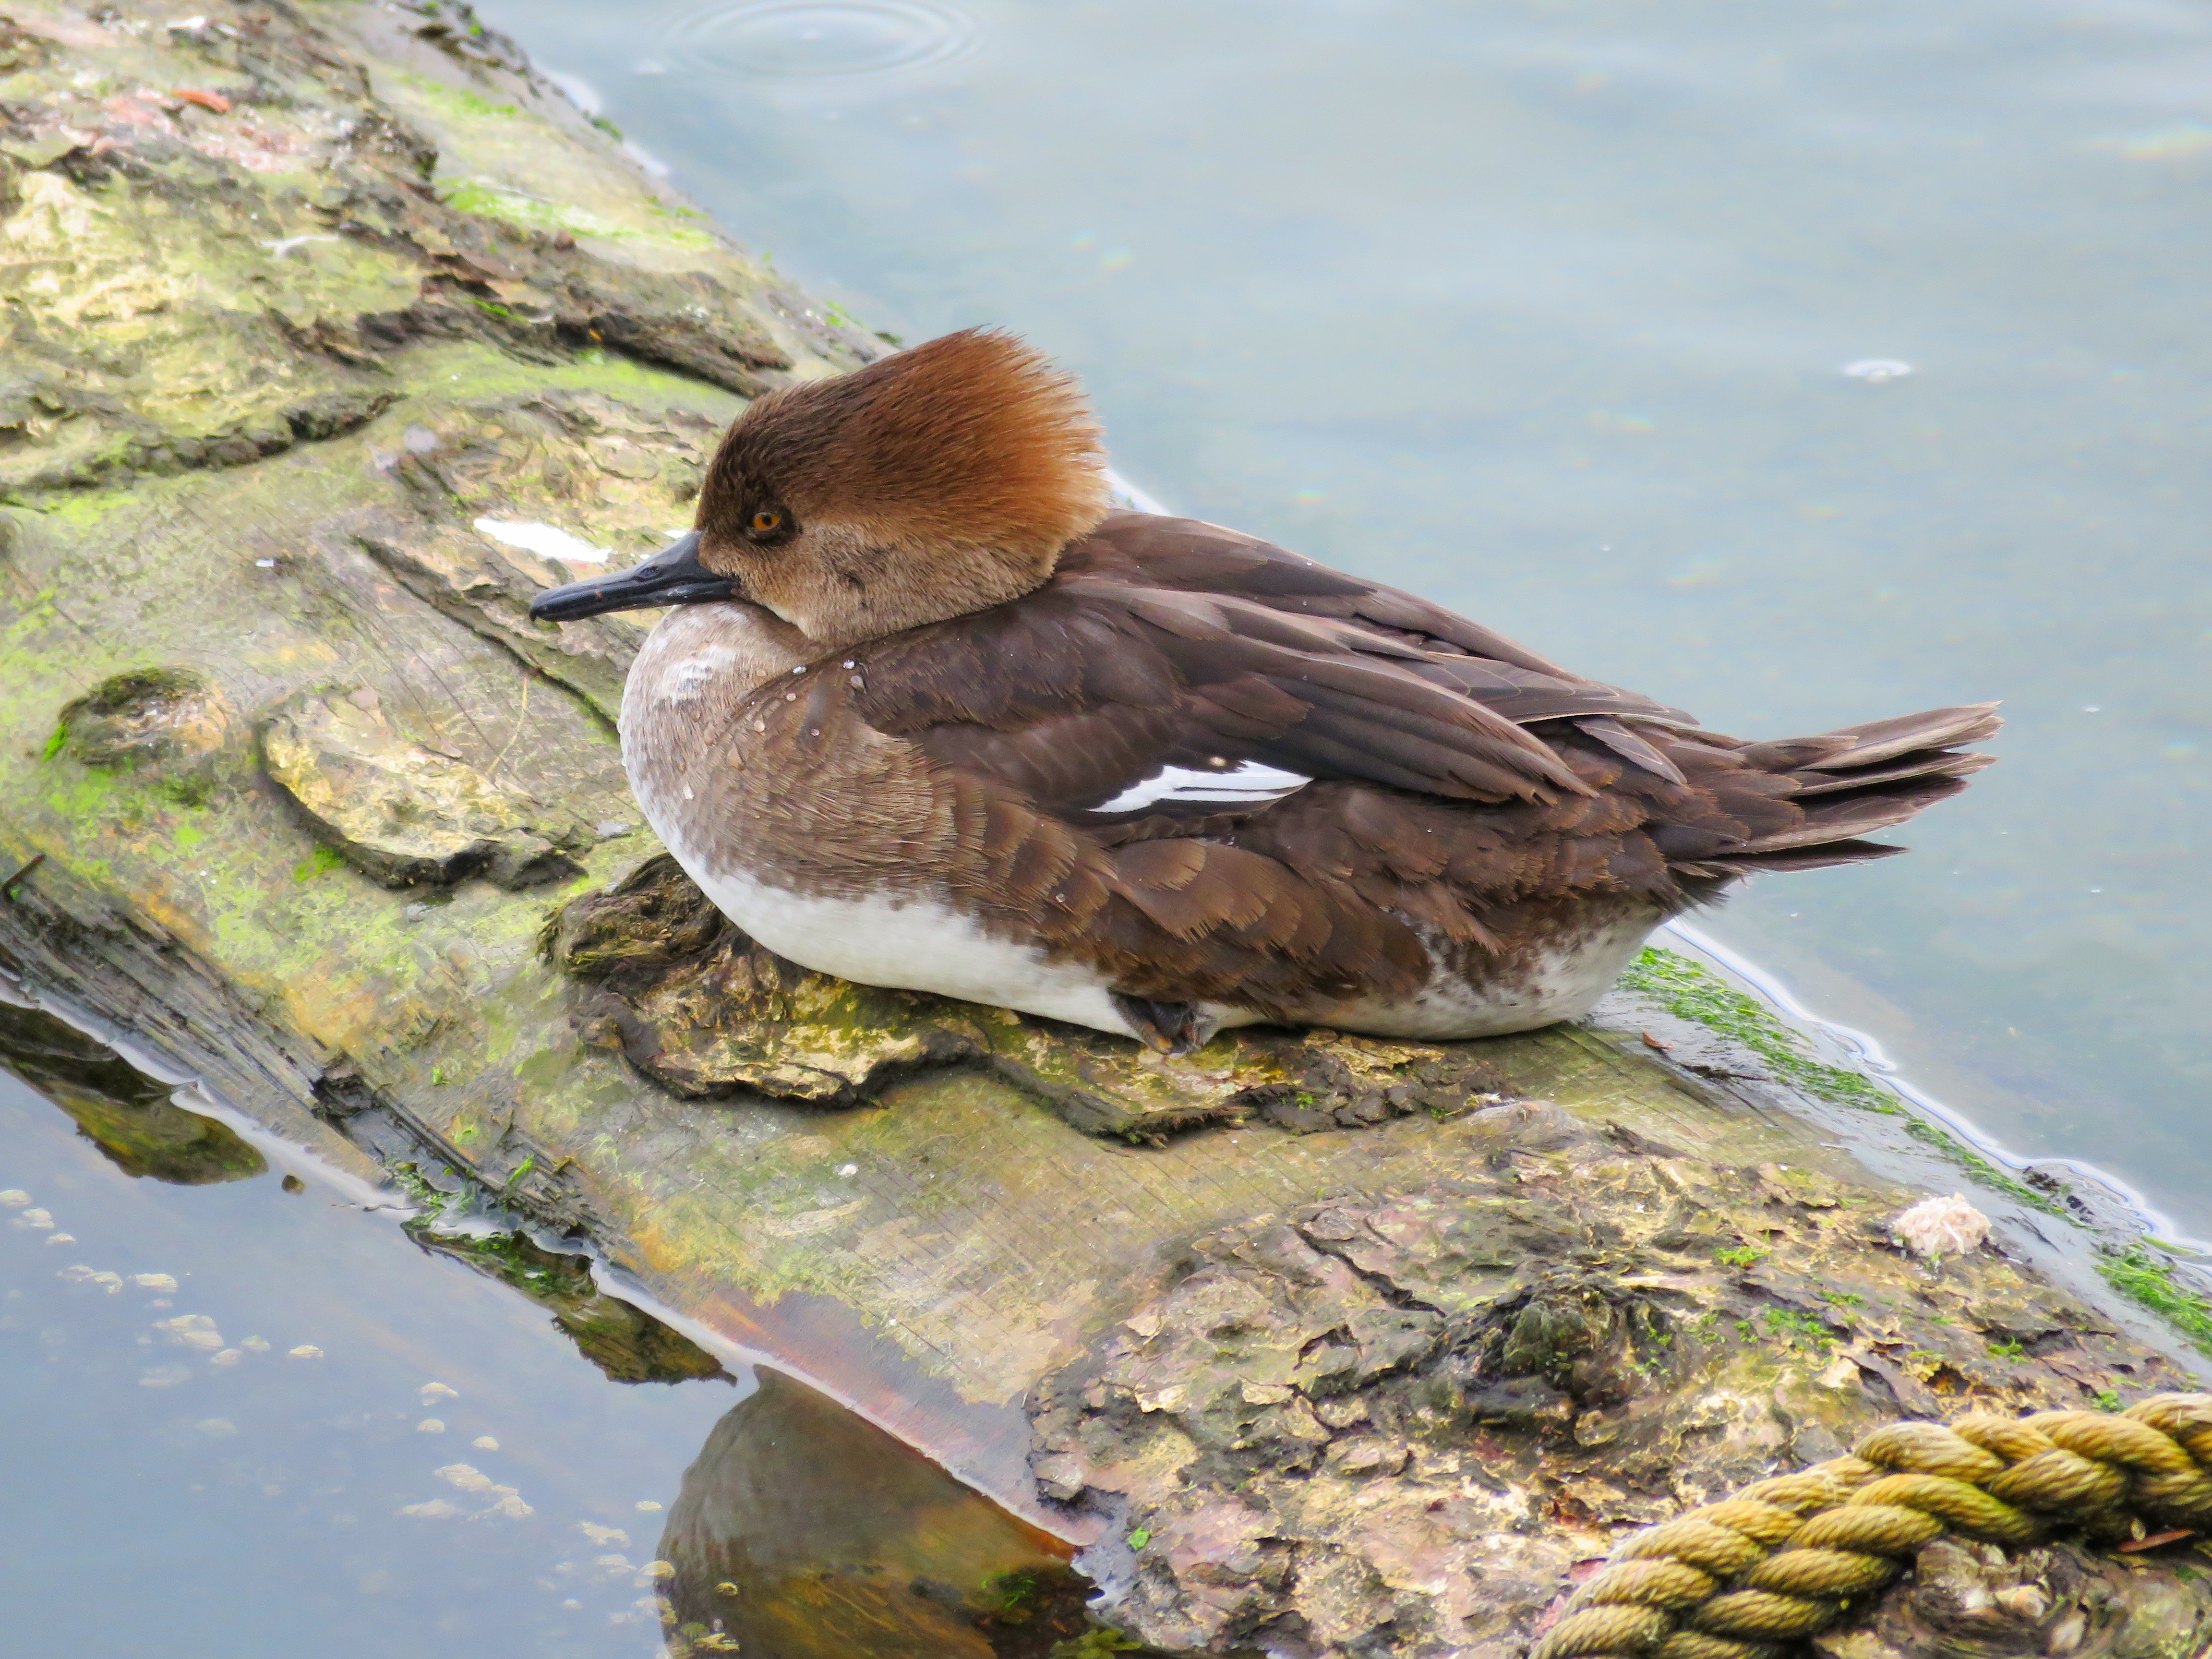
bird, wildlife, beak, fowl, fauna, water fowl, duck, vertebrate, sparrow, waterfowl, water bird, mallard, birding, old world flycatcher, perching bird, ducks geese and swans